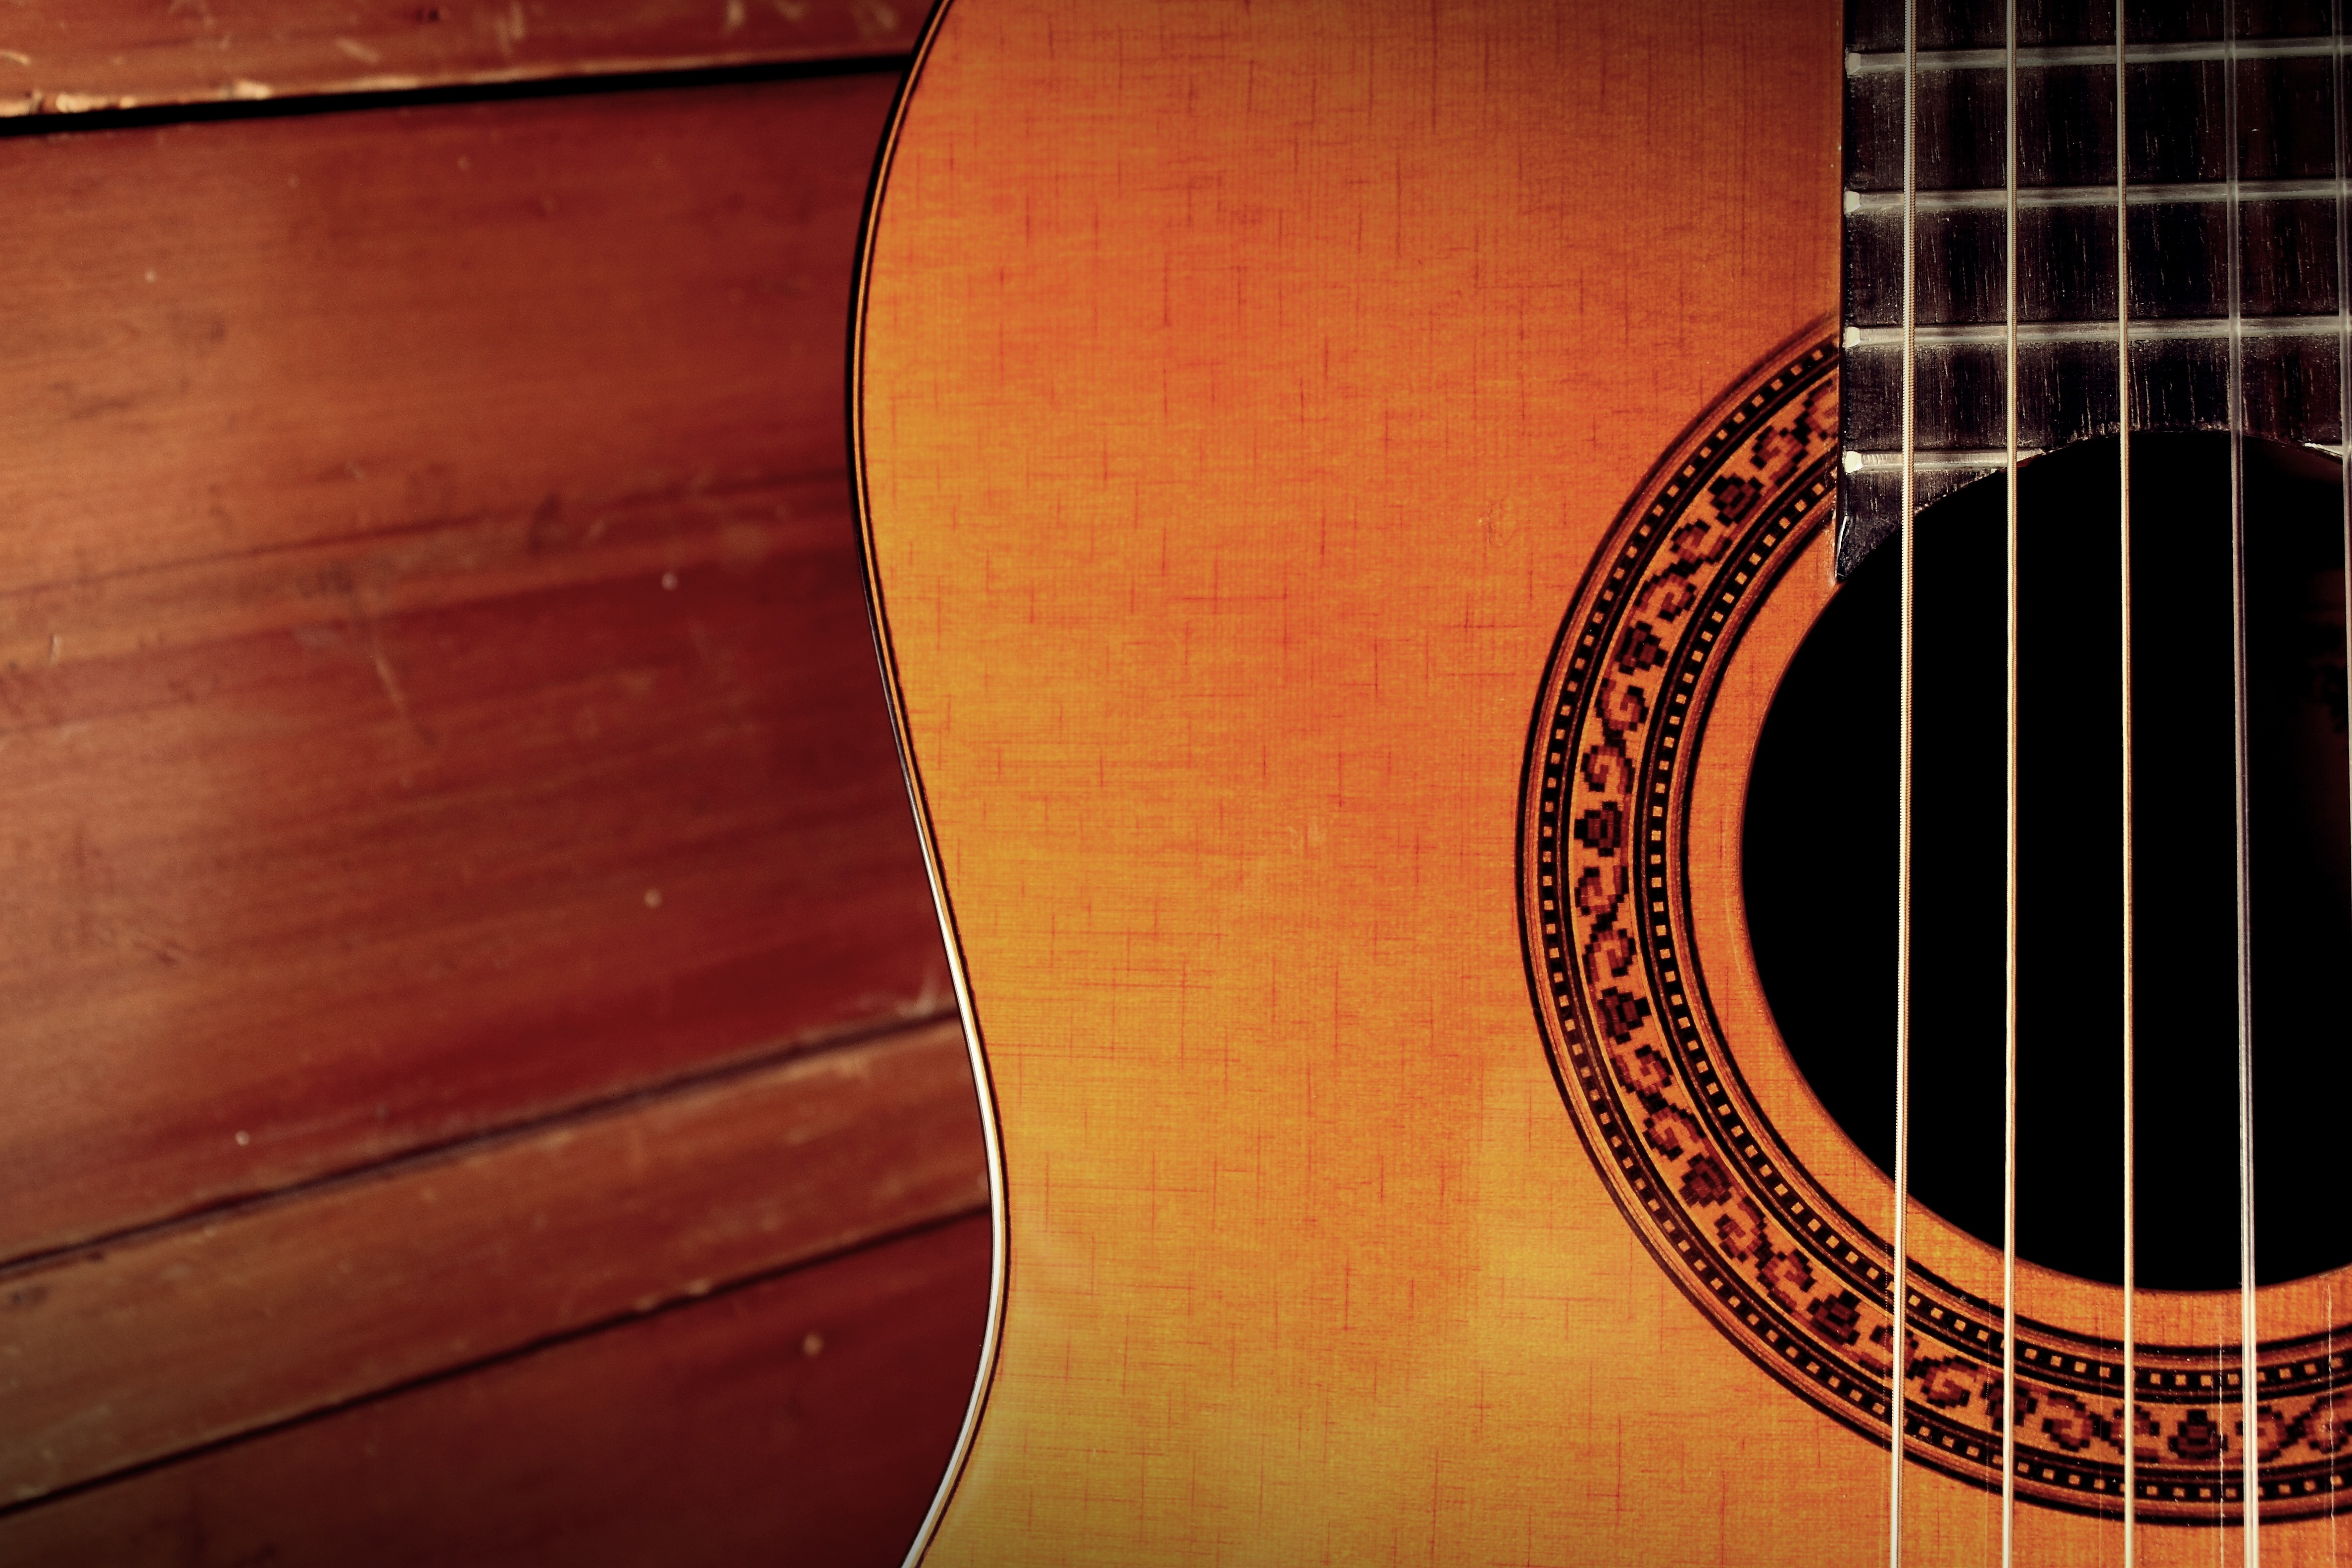
music, wood, guitar, acoustic guitar, instrument, musical instrument, ukulele, musical, sound, ropes, bass guitar, cuatro, man made object, string instrument, bowed string instrument, plucked string instruments, acoustic electric guitar, viol, vihuela